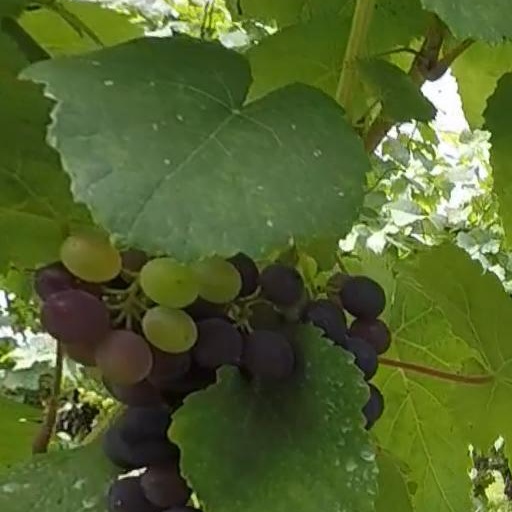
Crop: grape